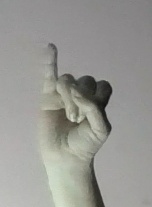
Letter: meem